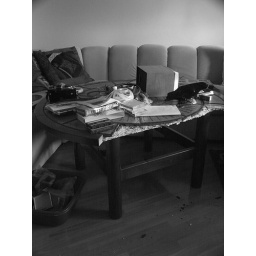
The shelves in the living room fell on the floor and took a great deal of the table down with them.